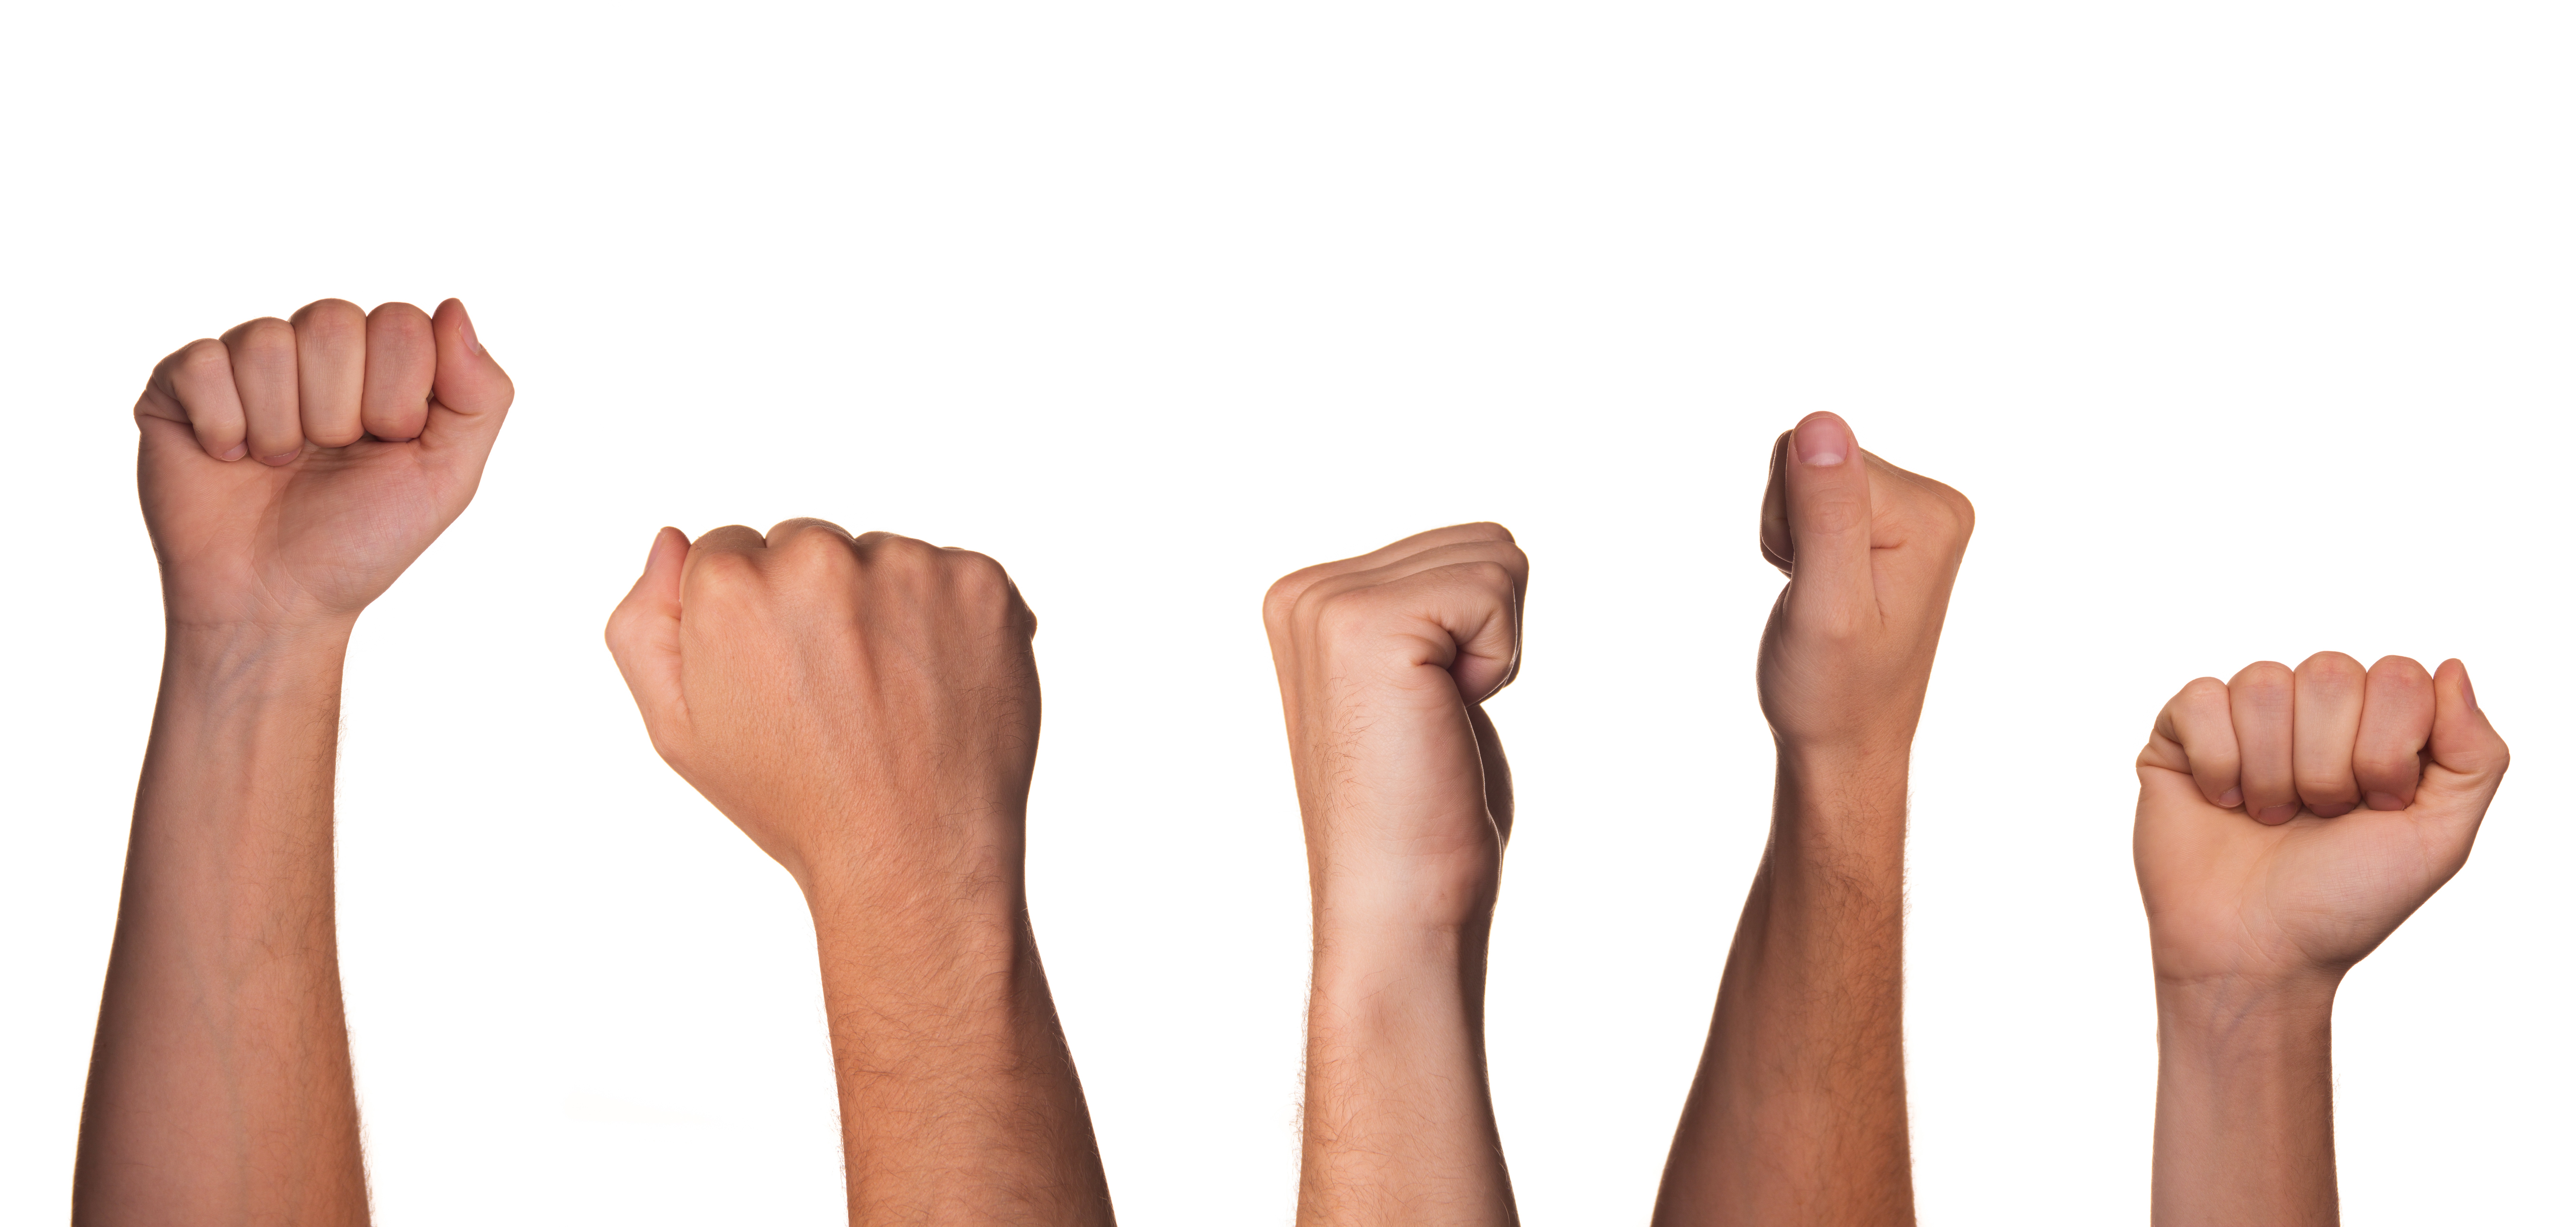
hand, leg, store, finger, high, arm, aggression, holding hands, squeeze, human body, fight, fist, boxing, power, rebel, arms, fighting, revolution, up, angry, organ, protest, victory, fuss, strike, stick, thumb, evil, combat, take, win, anger, rebellion, resistance, fights, squeezing, sense, fists, fighting spirit, stand up, balled, stakes, victorie, brawl, duke it out